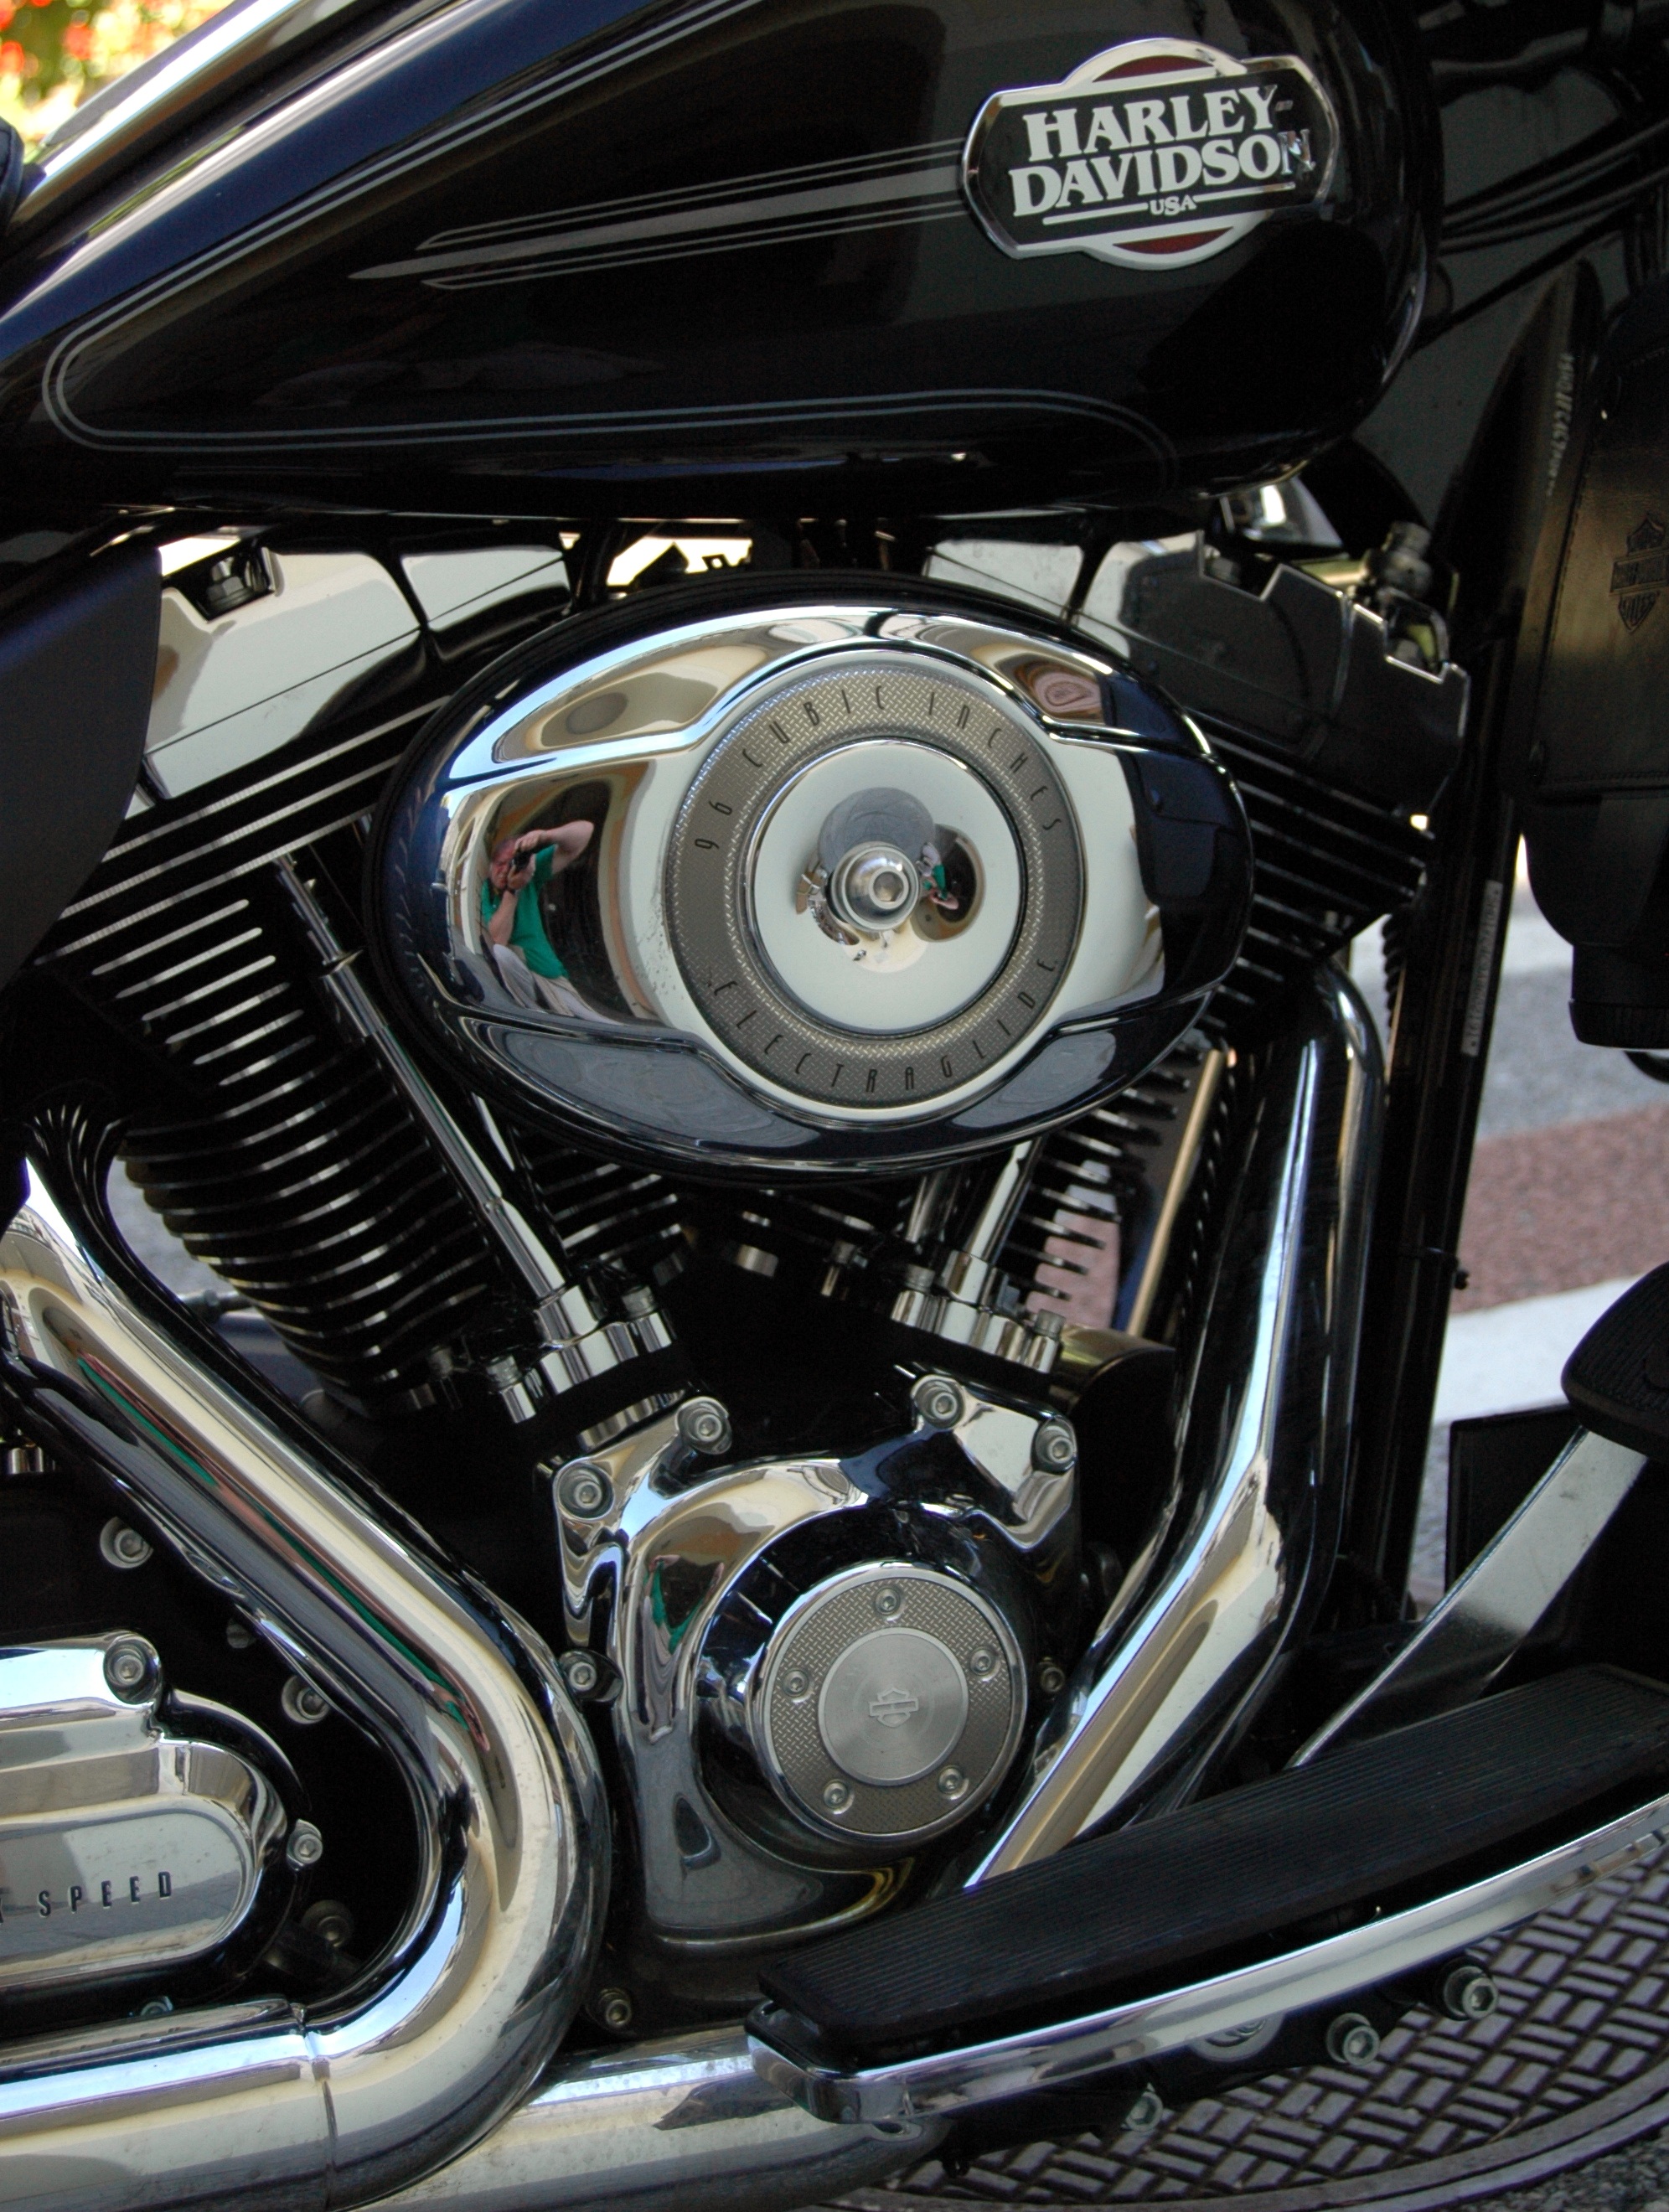
technology, car, wheel, window, vehicle, motorcycle, side view, close up, chrome, engine, motor, shiny, cylinder, harley davidson, cruiser, land vehicle, automobile make, automotive exterior